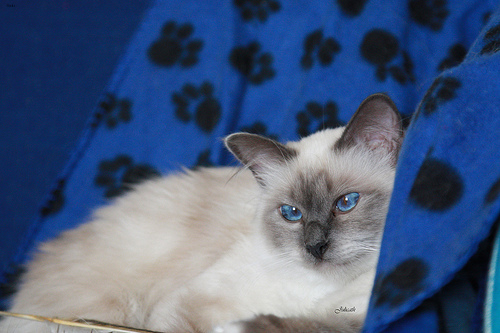
Breed: birman